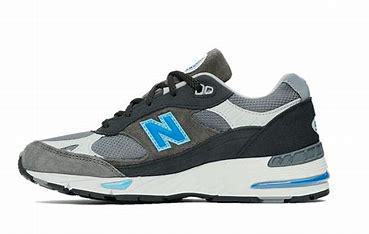
Brand: New
Model: Balance New Balance 991 Made In England Marathon